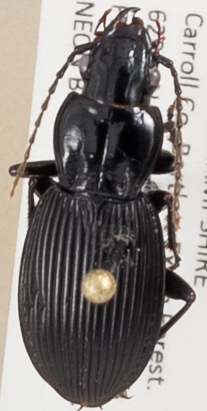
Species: Pterostichus lachrymosus
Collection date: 2019-08-21
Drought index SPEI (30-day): -0.554
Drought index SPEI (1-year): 0.9
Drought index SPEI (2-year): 0.71